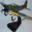
Label: airplane